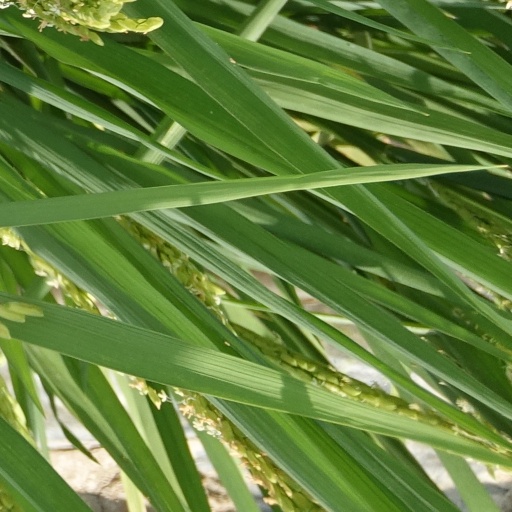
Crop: rice